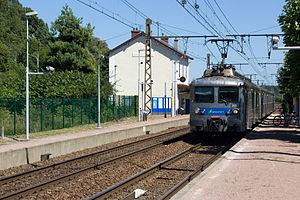
La gare de La Grande-Paroisse est une halte ferroviaire française de la ligne de Corbeil-Essonnes à Montereau, située dans la commune de La Grande-Paroisse.
La ligne R du Transilien, plus souvent simplement dénommée ligne R, est une ligne de trains de banlieue qui dessert le sud-est de l'Île-de-France. Elle relie Paris-Gare-de-Lyon à Montereau et Montargis.